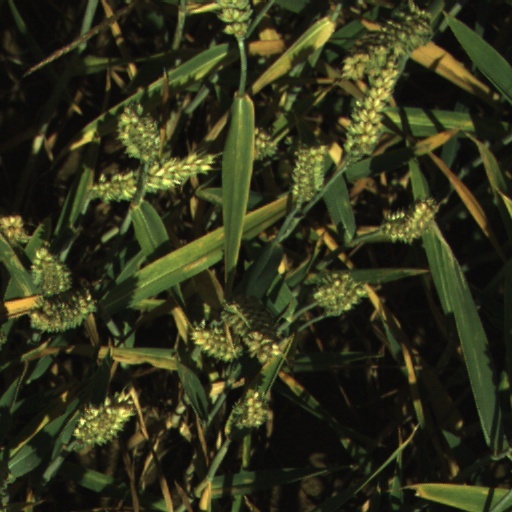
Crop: wheat